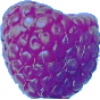
Label: Raspberry 1